Madison Nonoa

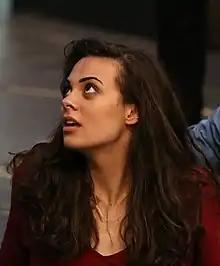

Madison Nonoa (born 1994) is a New Zealand-born soprano opera singer of Samoan, Niuean, and Pākehā heritage.